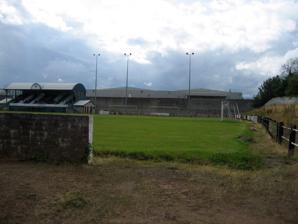
Building: Firs Park
Country: United Kingdom
Year built: 1921
Former football stadium in Falkirk, Scotland Not to be confused with Fir Park . Firs Park Firs Park shortly after closure Firs Park Location within Falkirk Location Firs Street, Falkirk , Stirlingshire , Scotland Coordinates 56°00′18″N 3°46′44″W / 56.00500°N 3.77889°W / 56.00500; -3.77889 Owner East Stirlingshire F.C. Capacity 1,800 (200 seated) Record attendance 12,000 v Partick Thistle 21 February 1921 Field size 112 x 72 yards Surface Grass Construction Opened 1921 Closed 2008 Demolished 2012 Architect Archibald Simpson Tenants East Stirlingshire F.C. (1921–64 and 1965–2008) Firs Park was a football stadium in Falkirk , Scotland, which was the home of East Stirlingshire F.C. between 1921 and 2008. It was located on Firs Street, 0.3 miles north-east of the town centre. At the time of closing the ground had a capacity of 1,800 with 200 seated. History Early years East Stirlingshire F.C. was formed in 1880 when a group of friends from a cricket team called Bainsford Blue Bonnets formed a football team under the name Britannia . At the end of the club's first year of existence it found a home at Randyford Park in the east of Falkirk. At the time, the ground's previous tenant was a cricket team called East Stirlingshire Cricket Club and in 1881, Britannia also adopted the East Stirlingshire name, which stands to this day. By the time the club was admitted to the Scottish Football League in 1900, the club was playing some home games at Merchiston Park in Bainsford and from 1907 onwards it became permanent. The club's first ever league game at Merchiston Park was a 3–2 defeat to Airdrieonians in August 1900 in front of a crowd of 2,500. In 1920, the club was forced to move from Bainsford when a railway line was built across Merchiston Park. The club set about looking for a new site to play its home games and a derelict factory site on Firs Street in Falkirk was chosen. The site was named Firs Park after the street in which it was located and was officially opened in 1921 and would be the club's home for the next 87 years. The first ever opposition at Firs Park was Heart of Midlothian F.C. Shortly after opening, the club's record attendance was set on 21 February 1921 in a Scottish Cup third round tie against eventual champions Partick Thistle F.C. , when 12,000 people watched the match. This remained the record attendance for the club during its entire tenure at Firs Park as crowds became smaller due to crowd regulation. In 2007, a limit of 750 was set by police during a Challenge Cup tie with Greenock Morton F.C. This was due to the small number of turnstiles and there only being one main exit gate. Merger with Clydebank Juniors F.C. In 1964, the board of directors at the club controversially merged East Stirlingshire and junior club Clydebank Juniors F.C. to create East Stirlingshire Clydebank . As a result, the new club relocated to Kilbowie Park in Clydebank and Firs Park was closed. However, the fans won a legal challenge against the move and the club returned to Firs Park and E.S. Clydebank was disbanded. East Stirlingshire F.C. was reformed in 1965. In the meantime, however, the merged club had taken the enclosure roof and floodlights from Firs Park. Apart from replacing the roof and floodlights, there were few changes to Firs Park until it closed. The Main Stand was replaced in 1992, with the club opting for a near replica of the previous stand. At closure, the stadium had a seating capacity of 200 with room for a further 1,600 standees. The final game played at Firs Park Final match and closure Due to the prohibitive costs of improving facilities to meet regulations set by the Scottish Football Association , the club decided to leave Firs Park at the end of the 2007–08 season . The last league game to be played at Firs Park was a 3–1 victory for the Shire against Montrose F.C. , which meant the club avoided finishing bottom of the Scottish Football League for a sixth consecutive season. East Stirlingshire did subsequently play one last game at Firs Park, a "closed doors" pre-season friendly vs St Johnstone on Tuesday 15 July 2008, losing 1–3. Relocation The club groundshared with neighbours Stenhousemuir at their Ochilview Park home. The move was originally intended be for a period of five years during which the club planned to develop a new venue in Falkirk. After lying unused and derelict for almost four years, Firs Park was demolished in January 2012. In March 2018, it was announced The Shire had secured a groundshare at Falkirk Stadium . The first game in their new home was on 5 July 2018; a 3-1 pre-season friendly win over Frickley Athletic . Greyhound racing Greyhound racing took place from 29 October 1930 until 13 May 1933. The racing was independent (unlicensed) and ended due to the fact that two other circuits opened at nearby Diamond Stadium (Brockville Greyhound Racecourse) and Brockville Park . See also Stadium relocations in Scottish football References